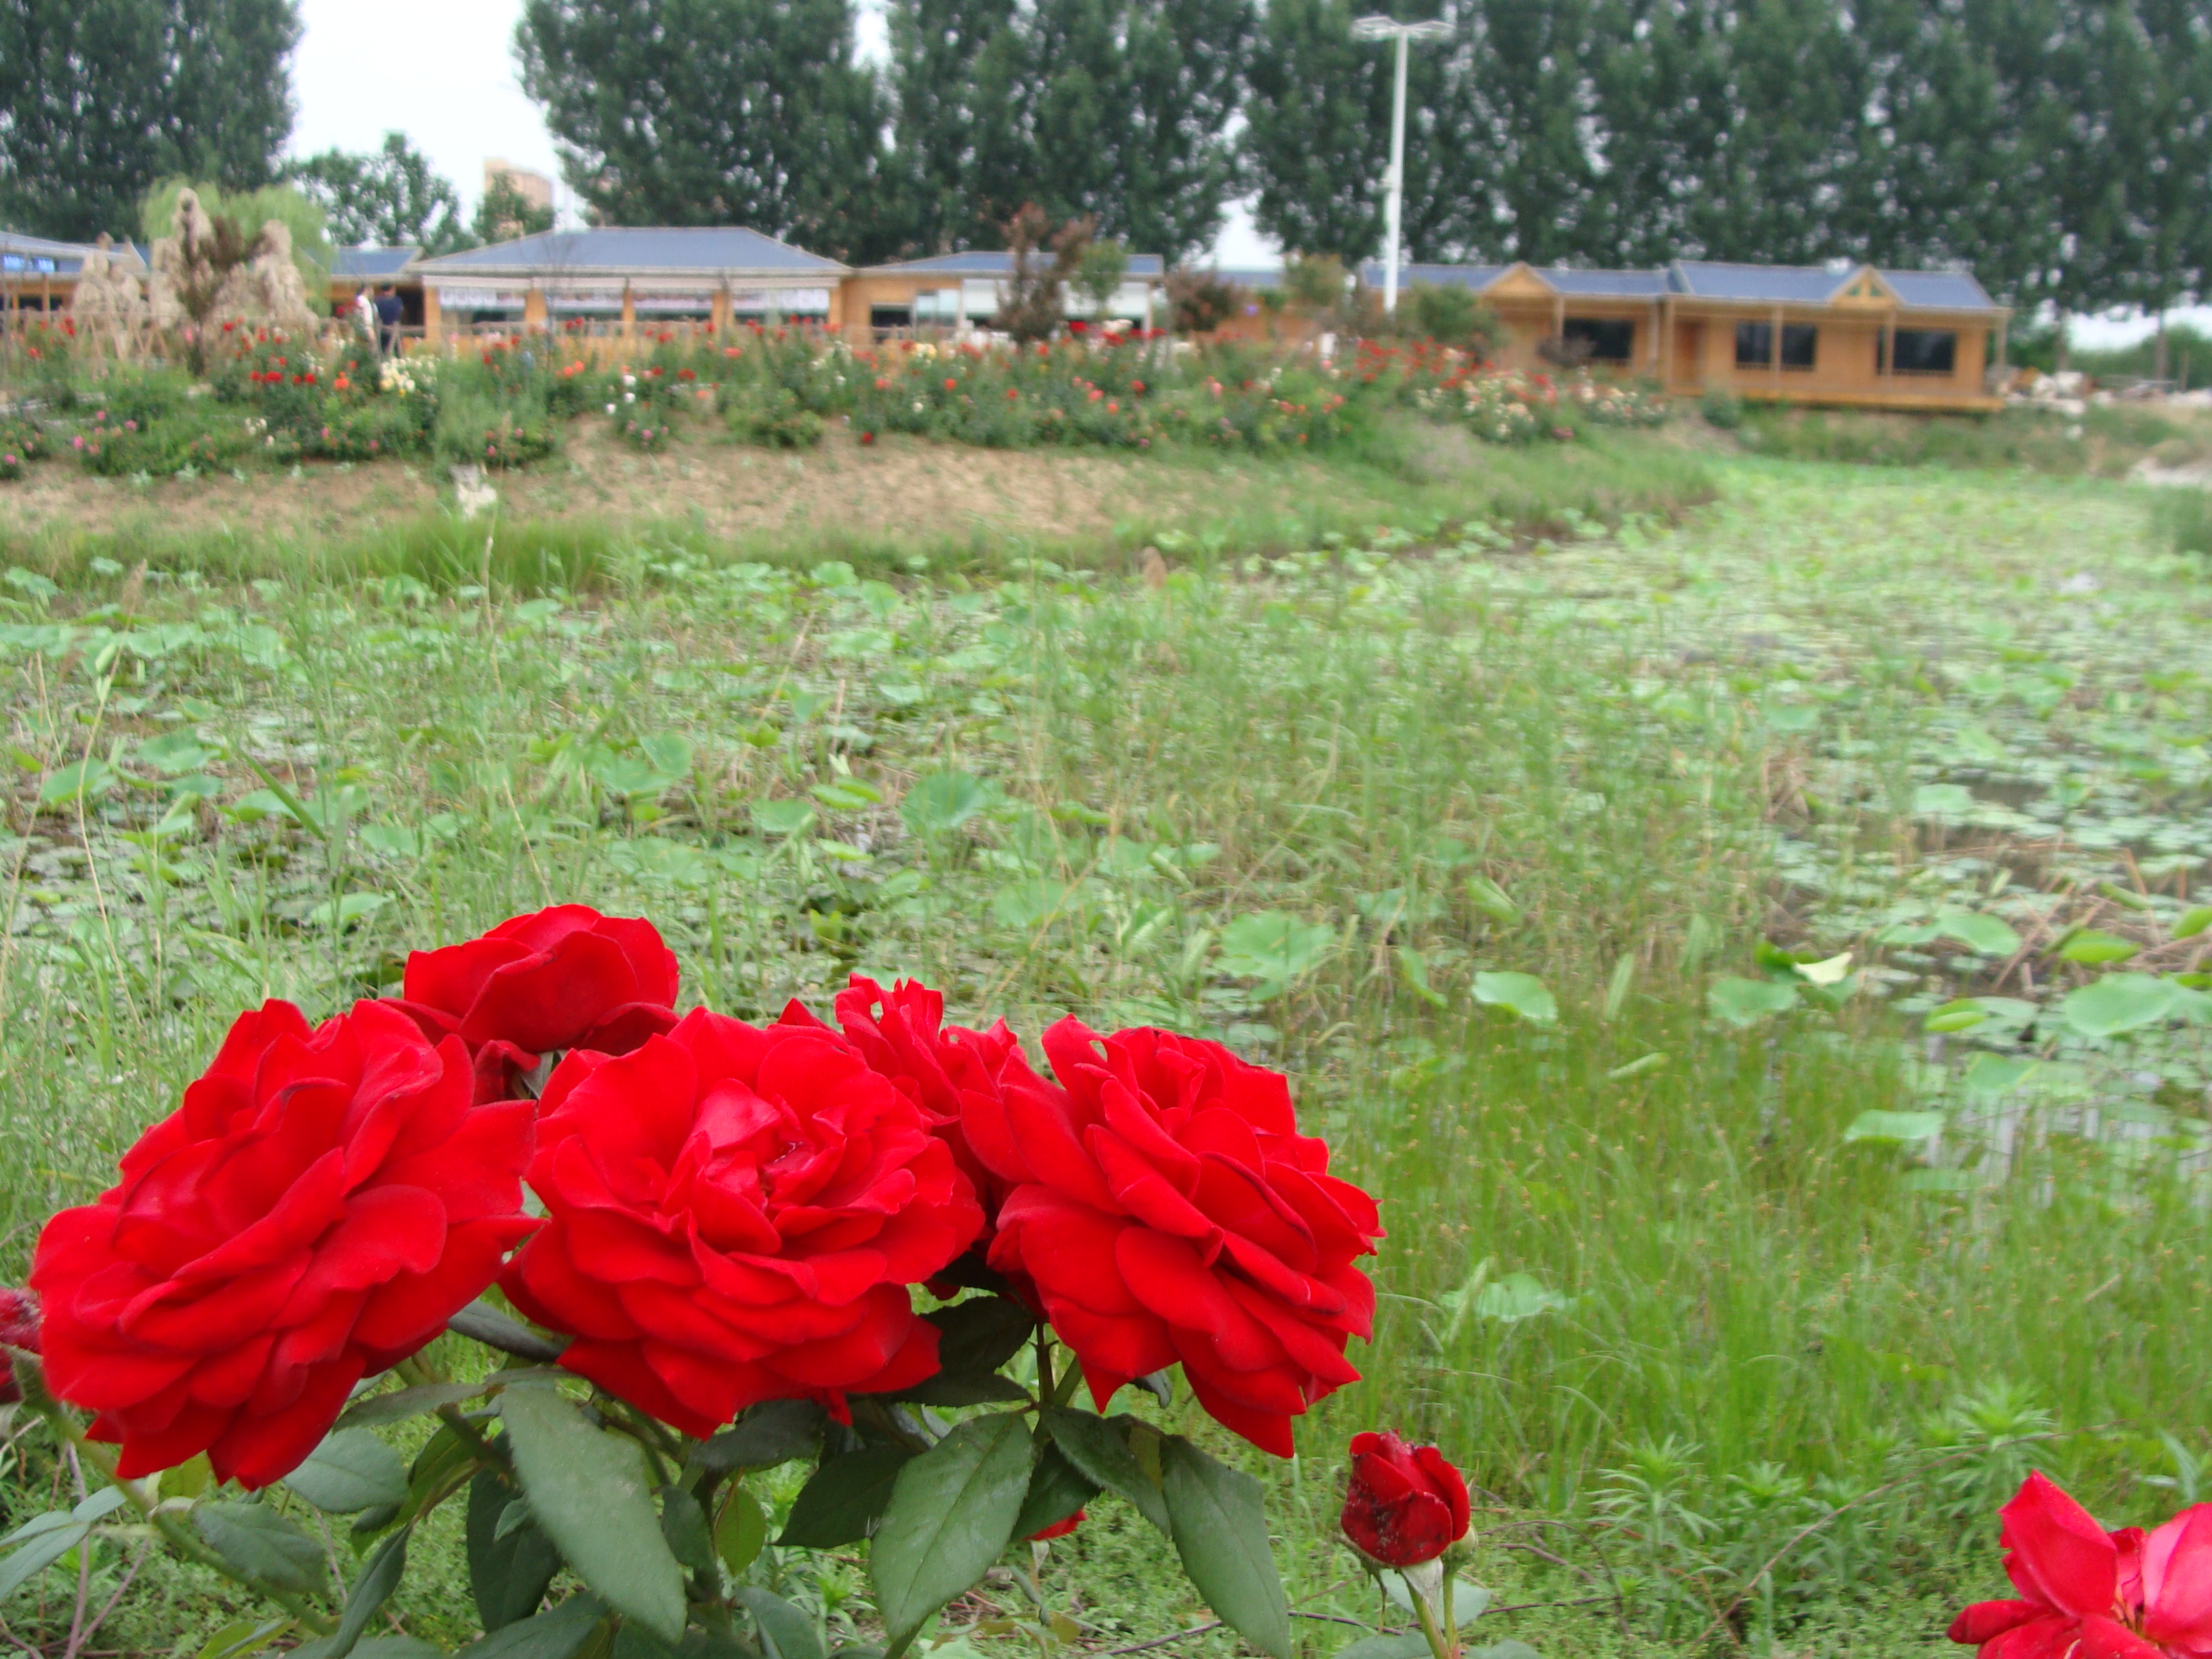
flowers, flower, plant, rose family, rose, field, flora, garden roses, garden, flowering plant, grass, meadow, landscape, rose order, botanical garden, wildflower, shrub, annual plant, spring, plant community